Zhuang customs and culture

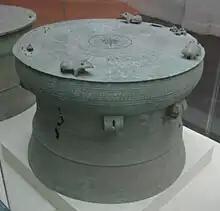
Zhuang bronze drum

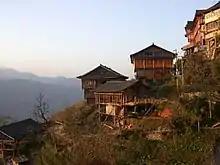
Zhuang stilt houses

There are many stories that are a thousand years old, or older. One, a fairy tale which has attracted much attention in recent years, is "The orphan girl and the rich girl." It is an early version of the story Cinderella (Zhuang "Dahgyax Dahbengz" Dah - indicates female, means orphan and means rich). It is found in Zhuang opera scripts. A 9th century Chinese translation of a Zhuang story entitled Ye Xian was written in the Miscellaneous Morsels from Youyang and the Sawndip versions we now have are quite similar. Analysis suggests these versions took shape no later than the 10th century. "The house-raising song" has been sung for over a thousand years. This song has two parts. The first part describes the construction of a traditional stilt house, and the second part describes customs to ward off evil from the new home. "The Origin of the Bronze Drum" tells of the origins of bronze drums that are like "stars" (such drums have a star in the middle of them), that they are as many as the stars of the sky and like stars can ward off evil spirits.